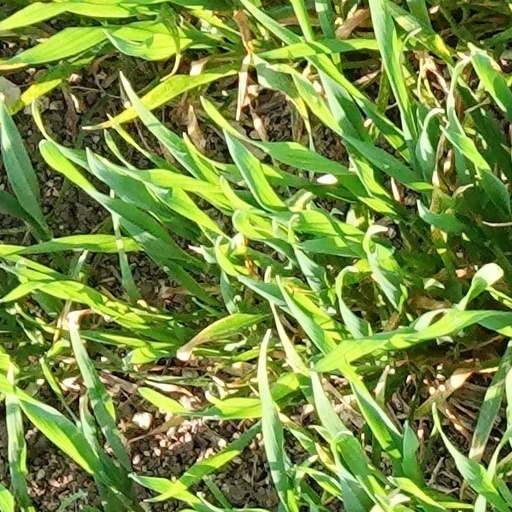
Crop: wheat